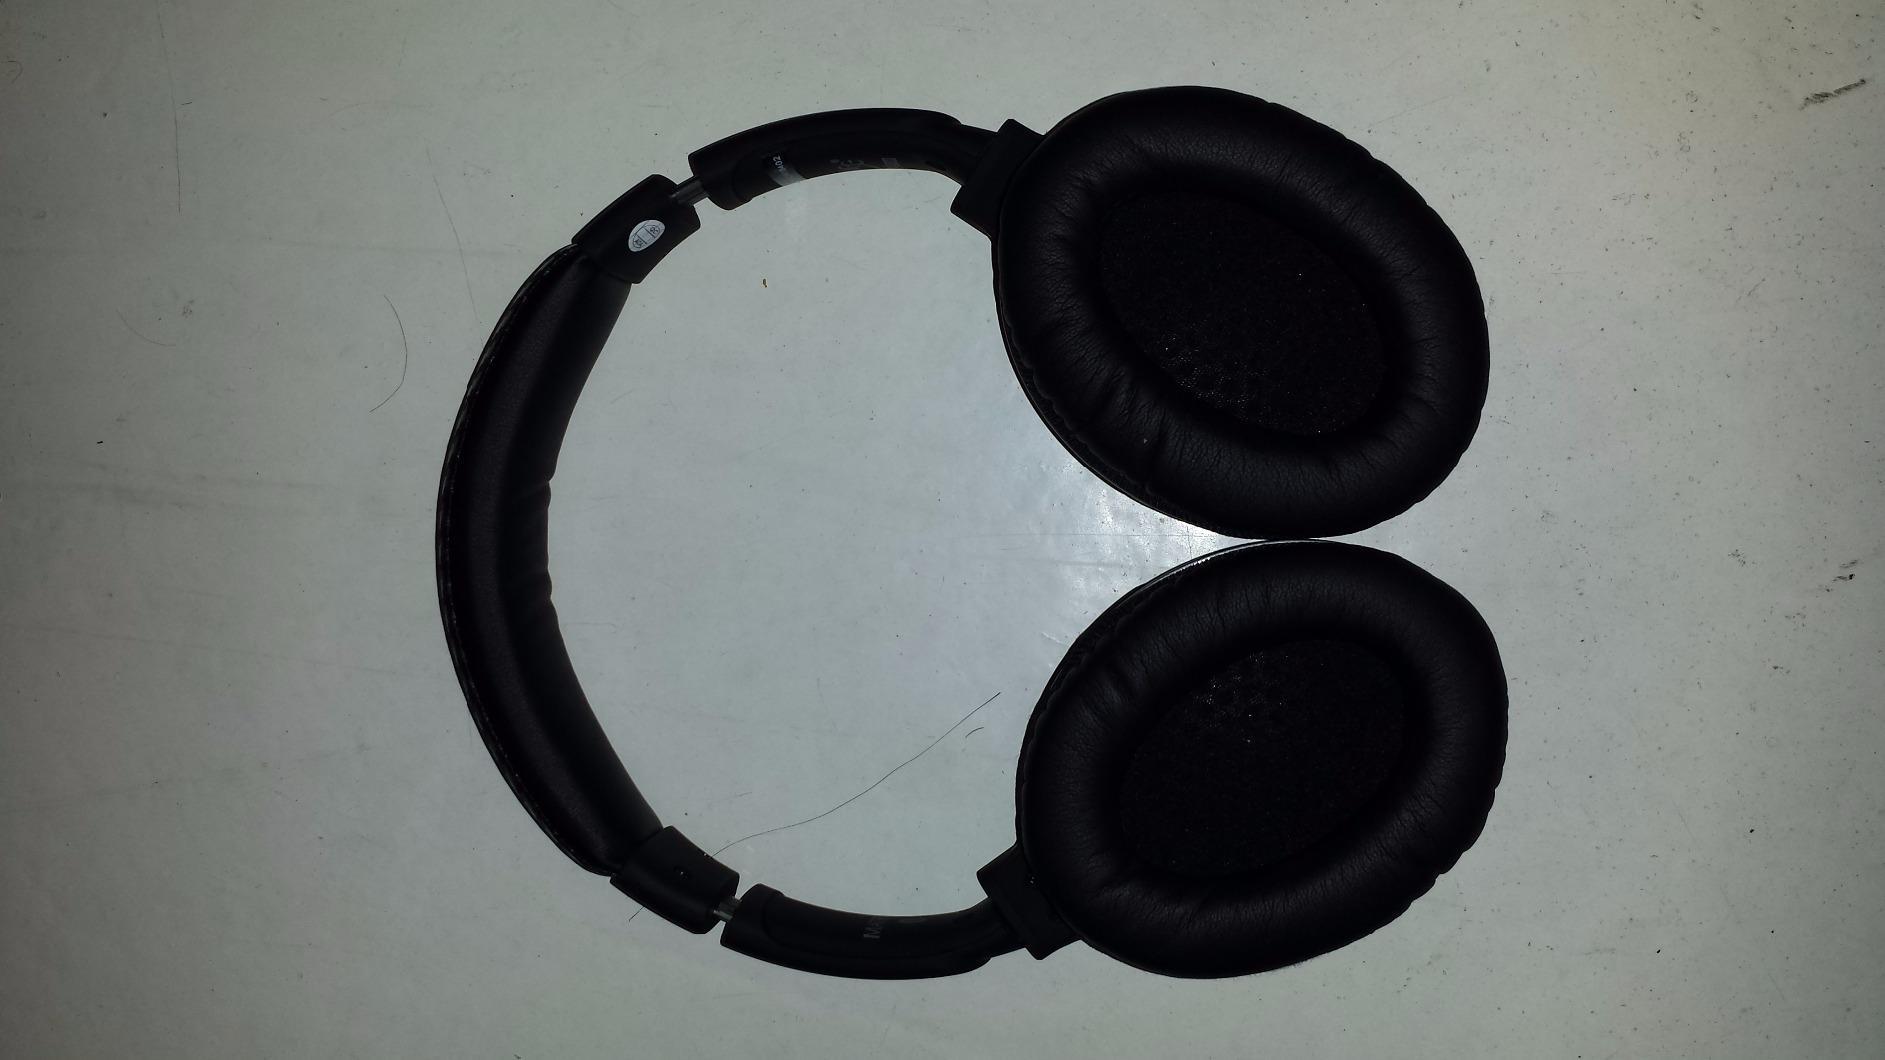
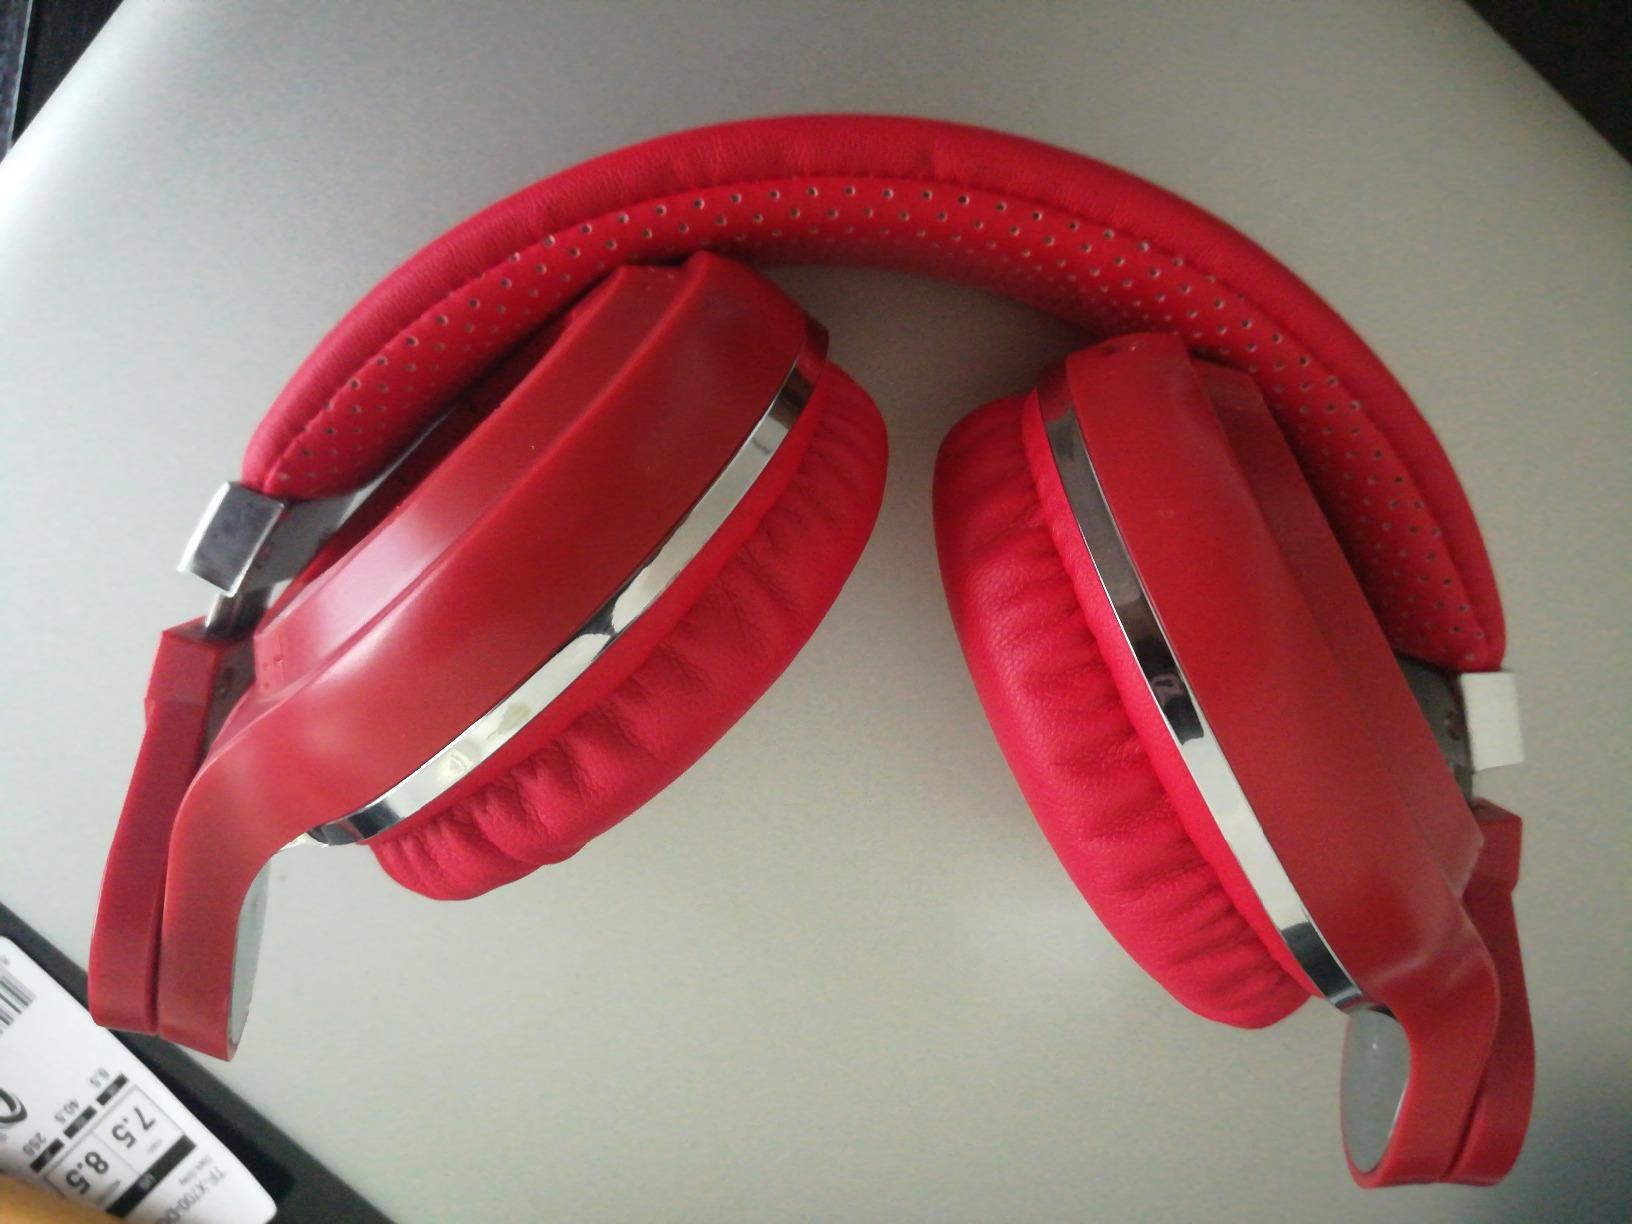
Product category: headphones
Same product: no